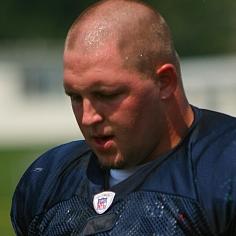
Age: 22